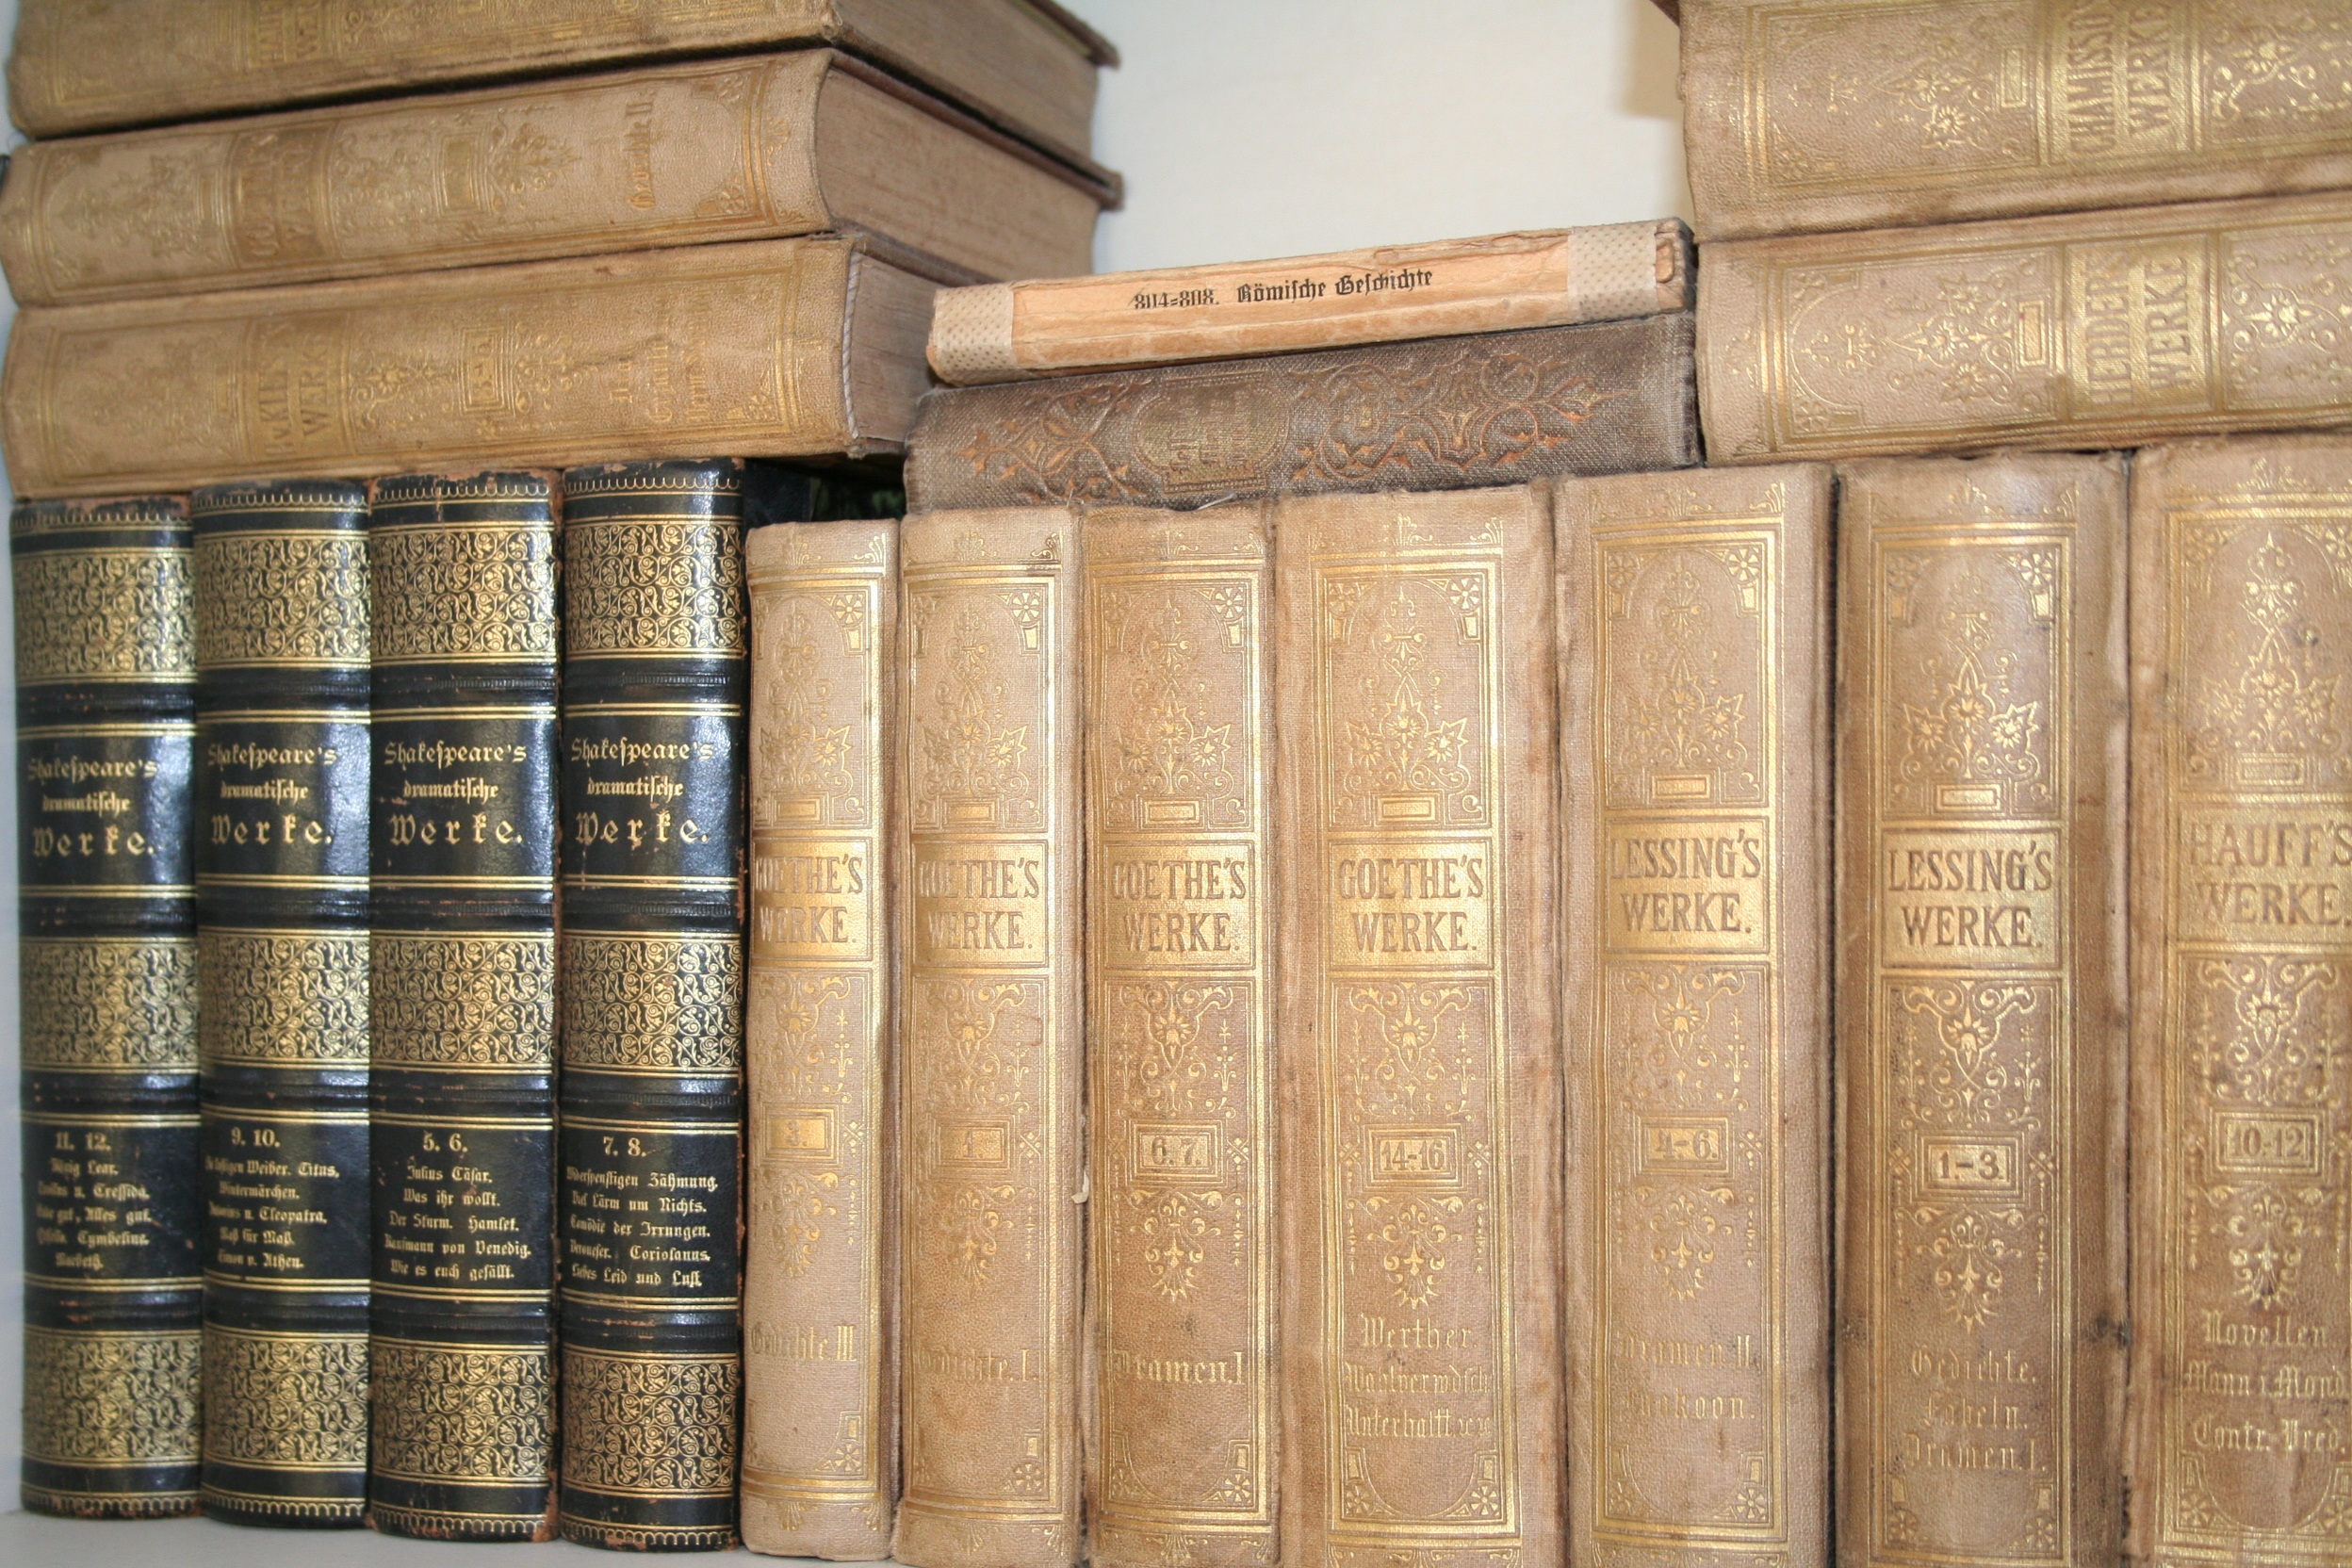
wood, floor, wall, column, furniture, lumber, material, spine, interior design, bookcase, hardwood, bamboo, flooring, old books, man made object, window covering, wood stain